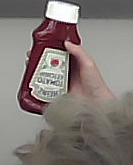
Product: heinz_ketchup